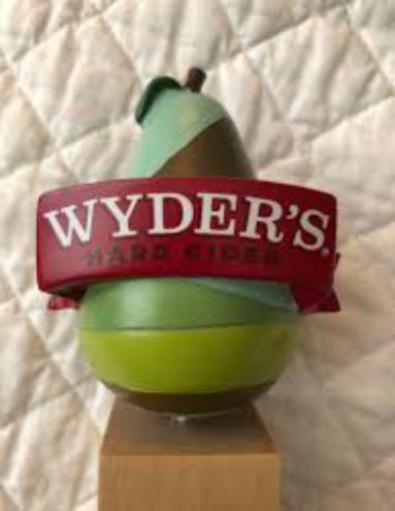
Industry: Food